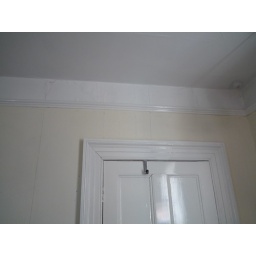
Some water damage in smaller bedroom at back of the house.